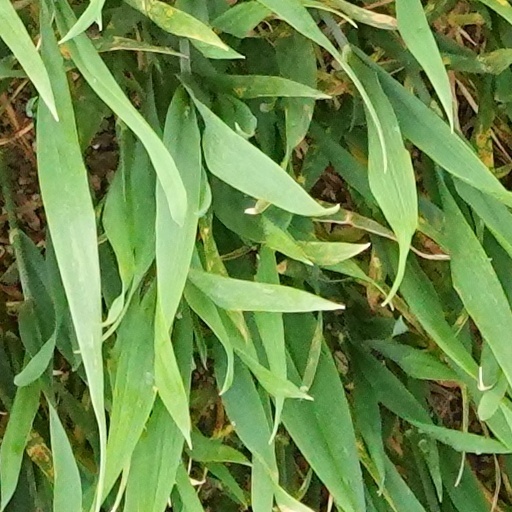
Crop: wheat